Kaiser Wilhelm Memorial Church

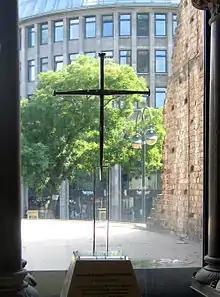
Cross of nails from Coventry Cathedral

In 1894, Kaiser Wilhelm II donated 50,000 pounds of bronze from captured cannons to cast a new bell for the church. Five bells were made in the same year in the Franz Schilling court bell foundry in Apolda. The largest bell or bourdon is named Queen Luise & Kaiser Wilhelm I and it weighs 13,230 kg. The bell was the largest of its kind in Germany. When the bells arrived in Berlin on 1 June 1895, they were driven through the city in a ceremonial procession and consecrated on 18 June by General Superintendent Faber. Before a bell was installed around 1900, around 20 bell ringers were needed to get the whole bell ringing. After World War II the bells were free, but a few decades later they were no longer so lucky. Between 1942 and 1943 the larger bells were smashed, while the smallest was allowed to remain on the tower as a ringing bell. When the church went down in a hail of bombs in November 1943, the last remaining bell was severely damaged. In 1949 they were sent back to Apolda. The bell's further fate is unknown, but it can be assumed that it was melted down. However, the ruins of the Kaiser Wilhelm Memorial Church were not to remain entirely without bells. In 1954, three iron bells were ordered from the Franz Weeren iron works, which were to serve as clock strike bells from then on. For a long time they did not do their job, because in the course of the new construction of the church a correspondingly representative ringing was desired. In 1960 the time had come: at the Rincker bell and art foundry in Sinn, a 6-part bell and a carillon were created for the old tower. Two of the three iron bells came to Neukölln; what happened to the third is unknown. On 19 July 1961 the new bells and the newly built campanile were inaugurated and put into operation. The bell's sound is affected by its clearly progressive rib, and from the tower's acoustics. The bells were inscribed with bible verses.